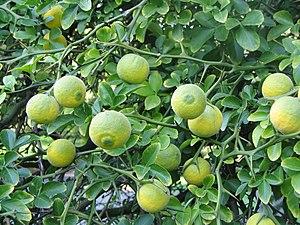
Le Citronnier épineux ou Oranger trifolié est un arbre de la famille des Rutacées originaire de Corée et du Nord de la Chine. Poncirus est de nos jours souvent inclus dans Citrus. Poncirus trifoliata est la seule des deux espèces de Poncirus à être véritablement connue et cultivée en Europe.